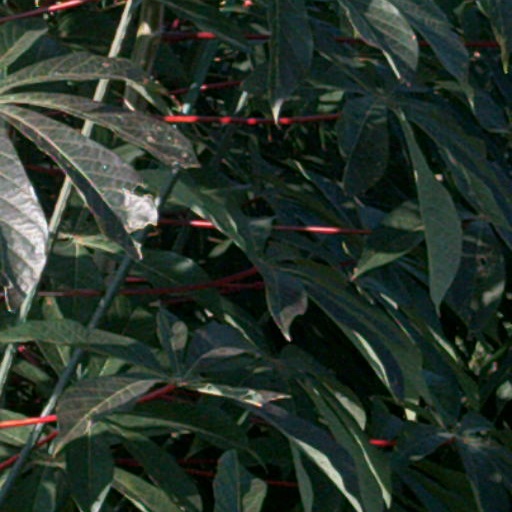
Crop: cassava